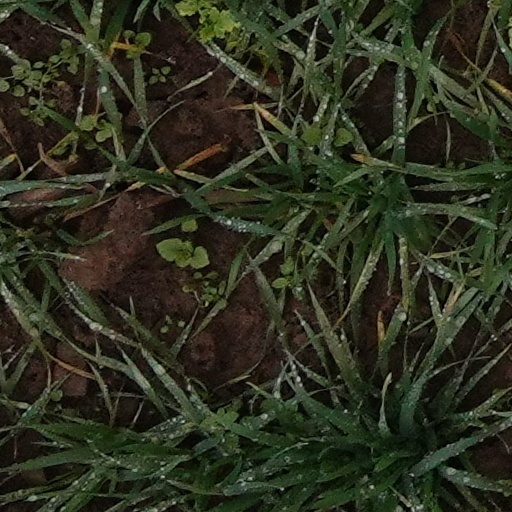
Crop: wheat